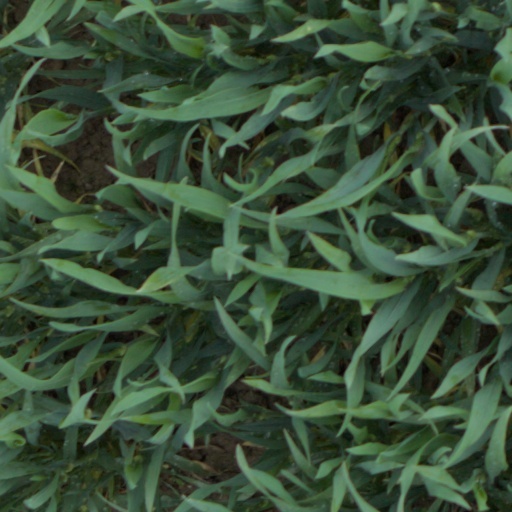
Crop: wheat